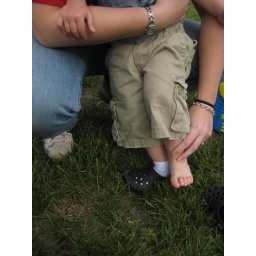
Trying bare feet in the grass